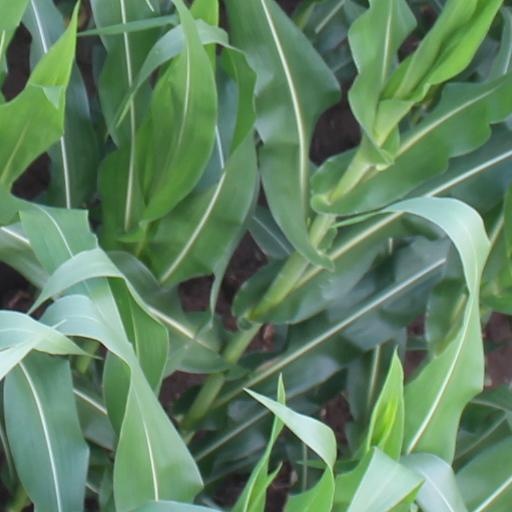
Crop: maize; corn